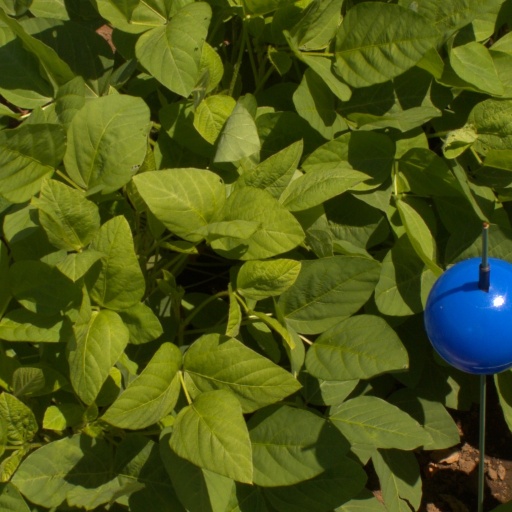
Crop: soybean